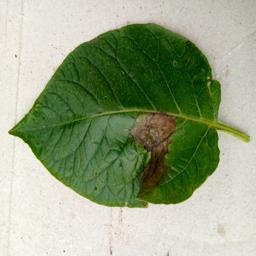
Etiqueta: Late Blight